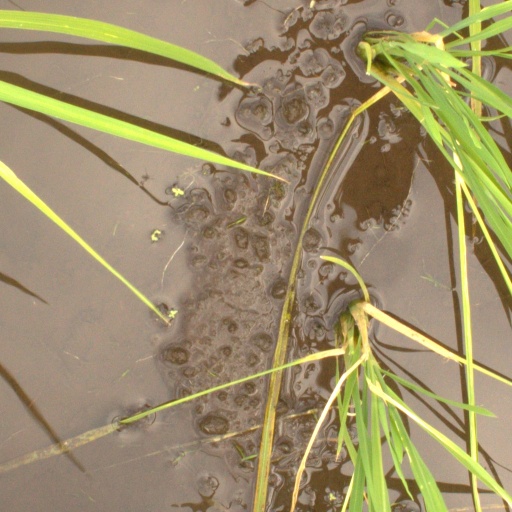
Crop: rice